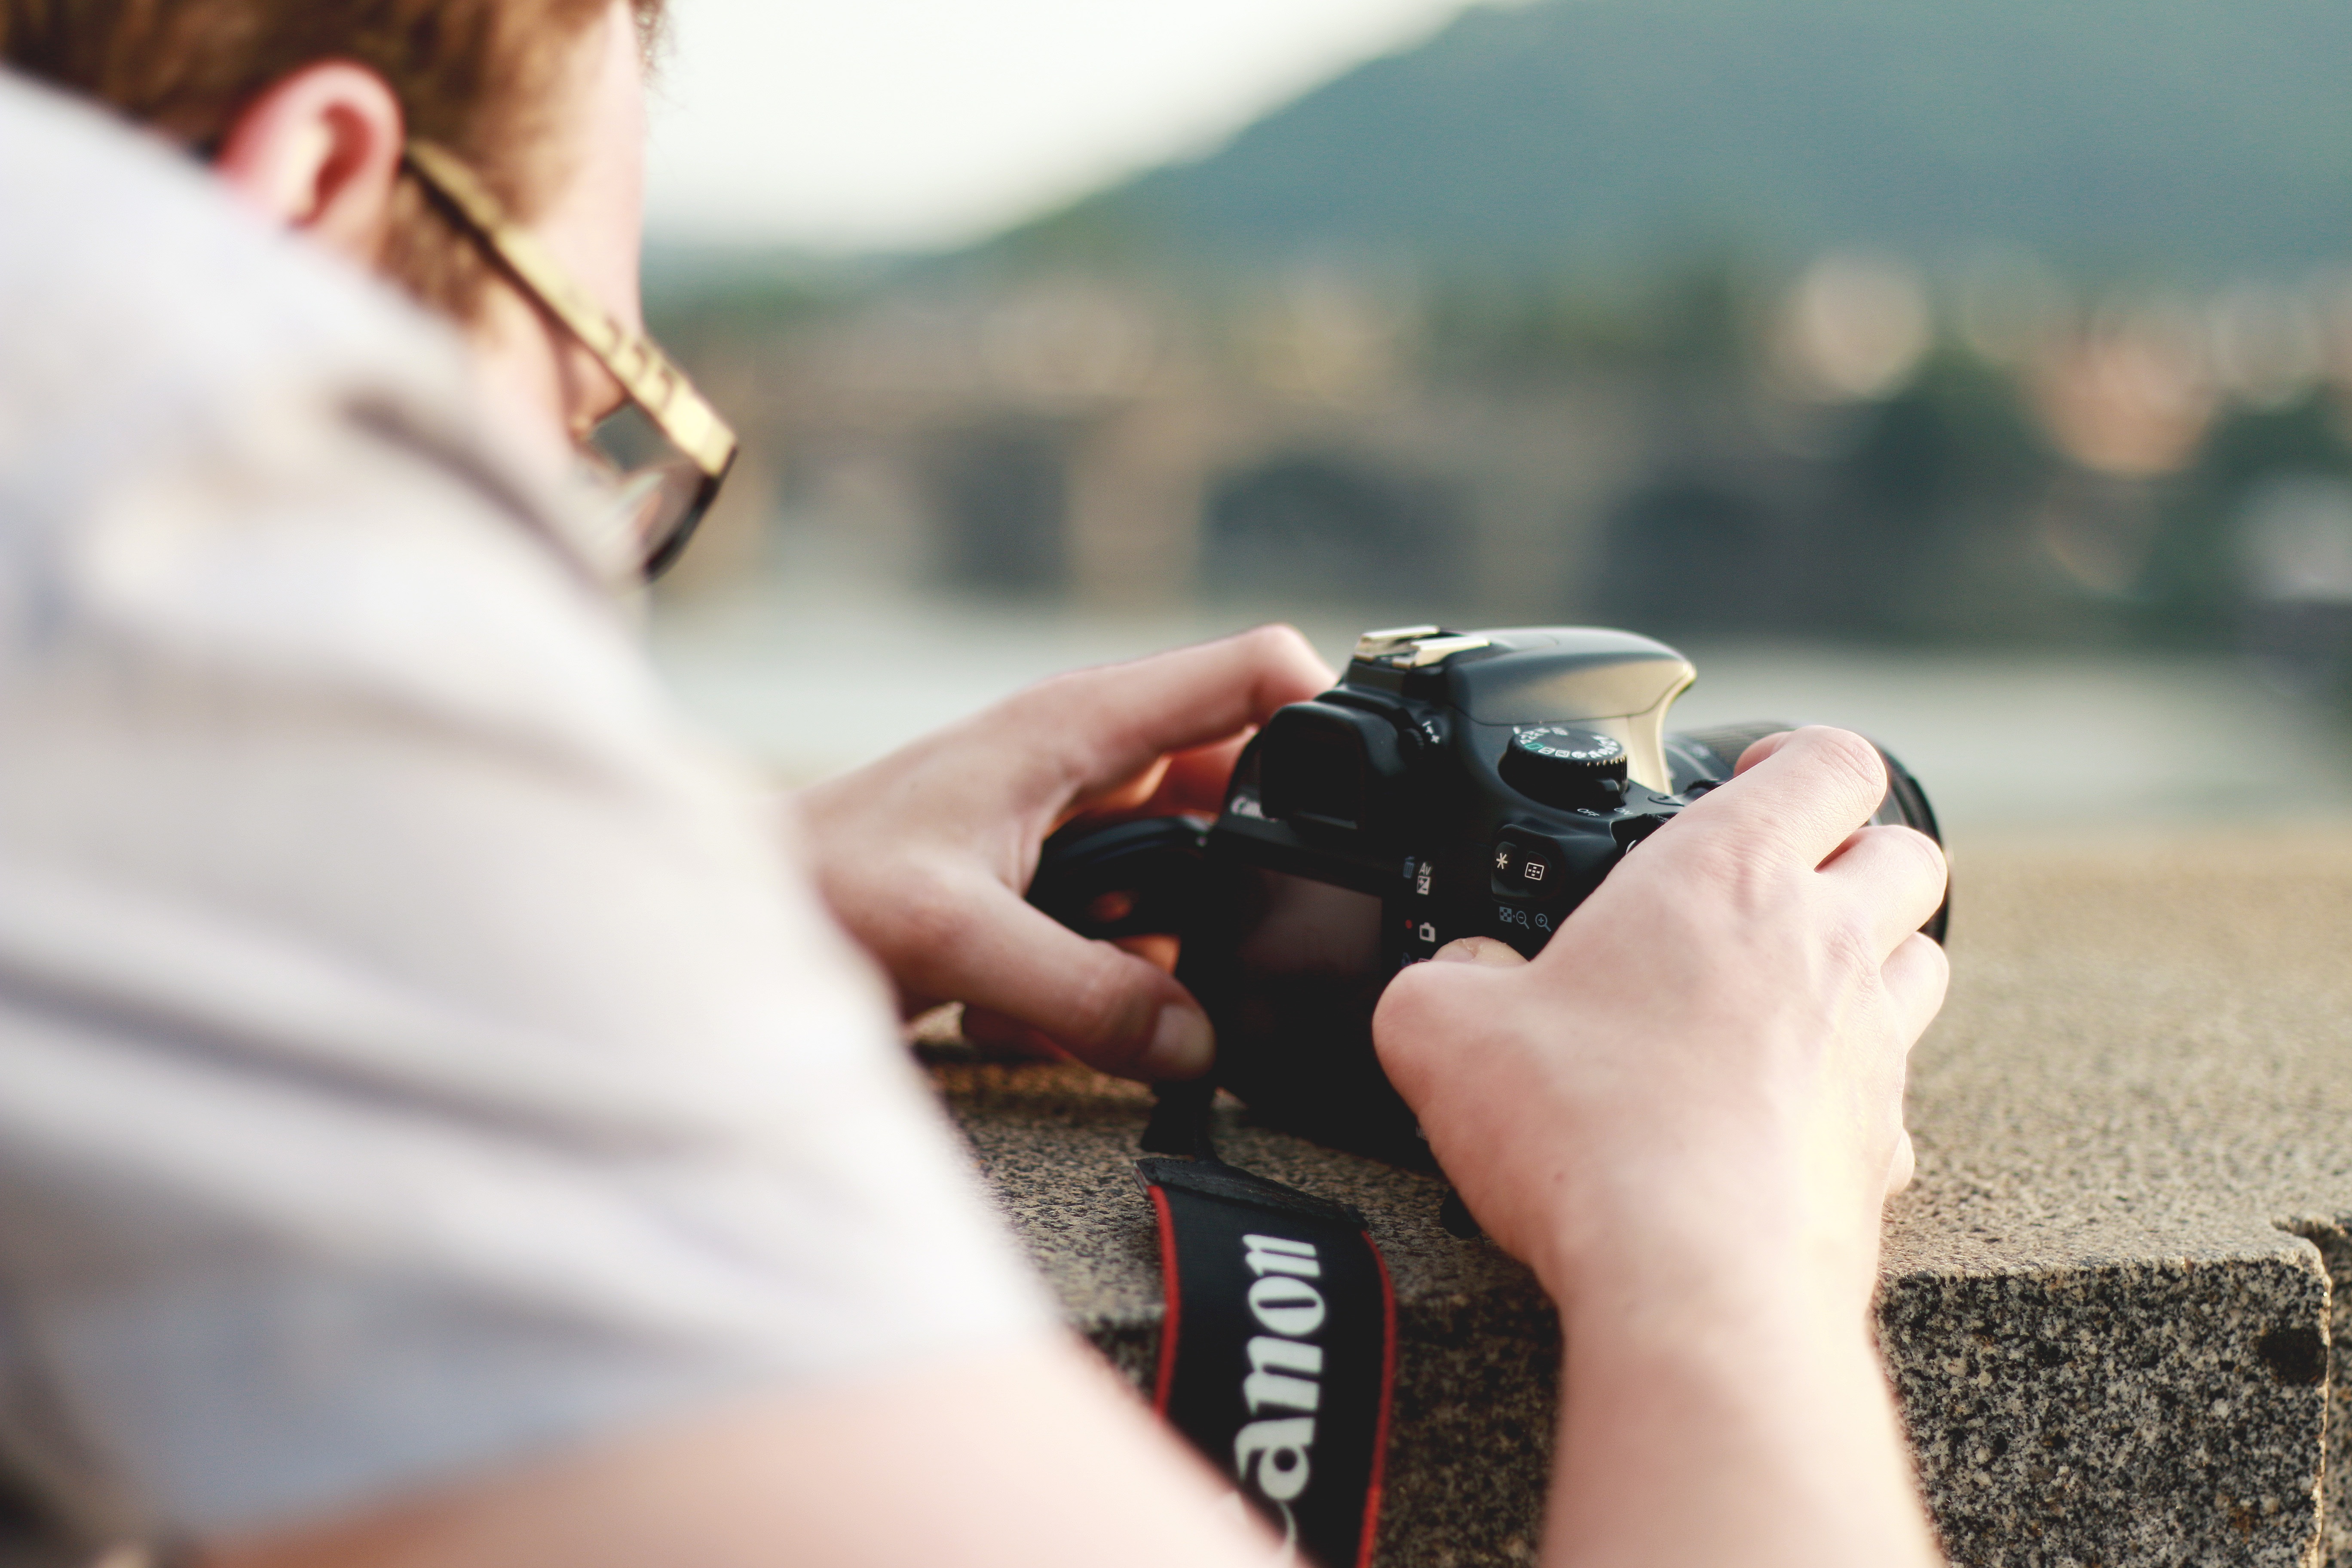
hand, screen, man, technology, camera, photography, guy, dslr, portrait, romance, pictures, hands, sunglasses, glasses, photograph, cannon, emotion, interaction, sense